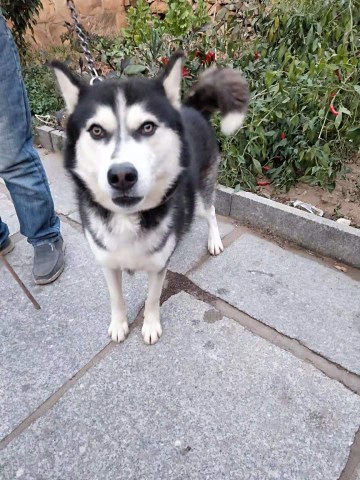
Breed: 1160-n000003-Siberian_husky